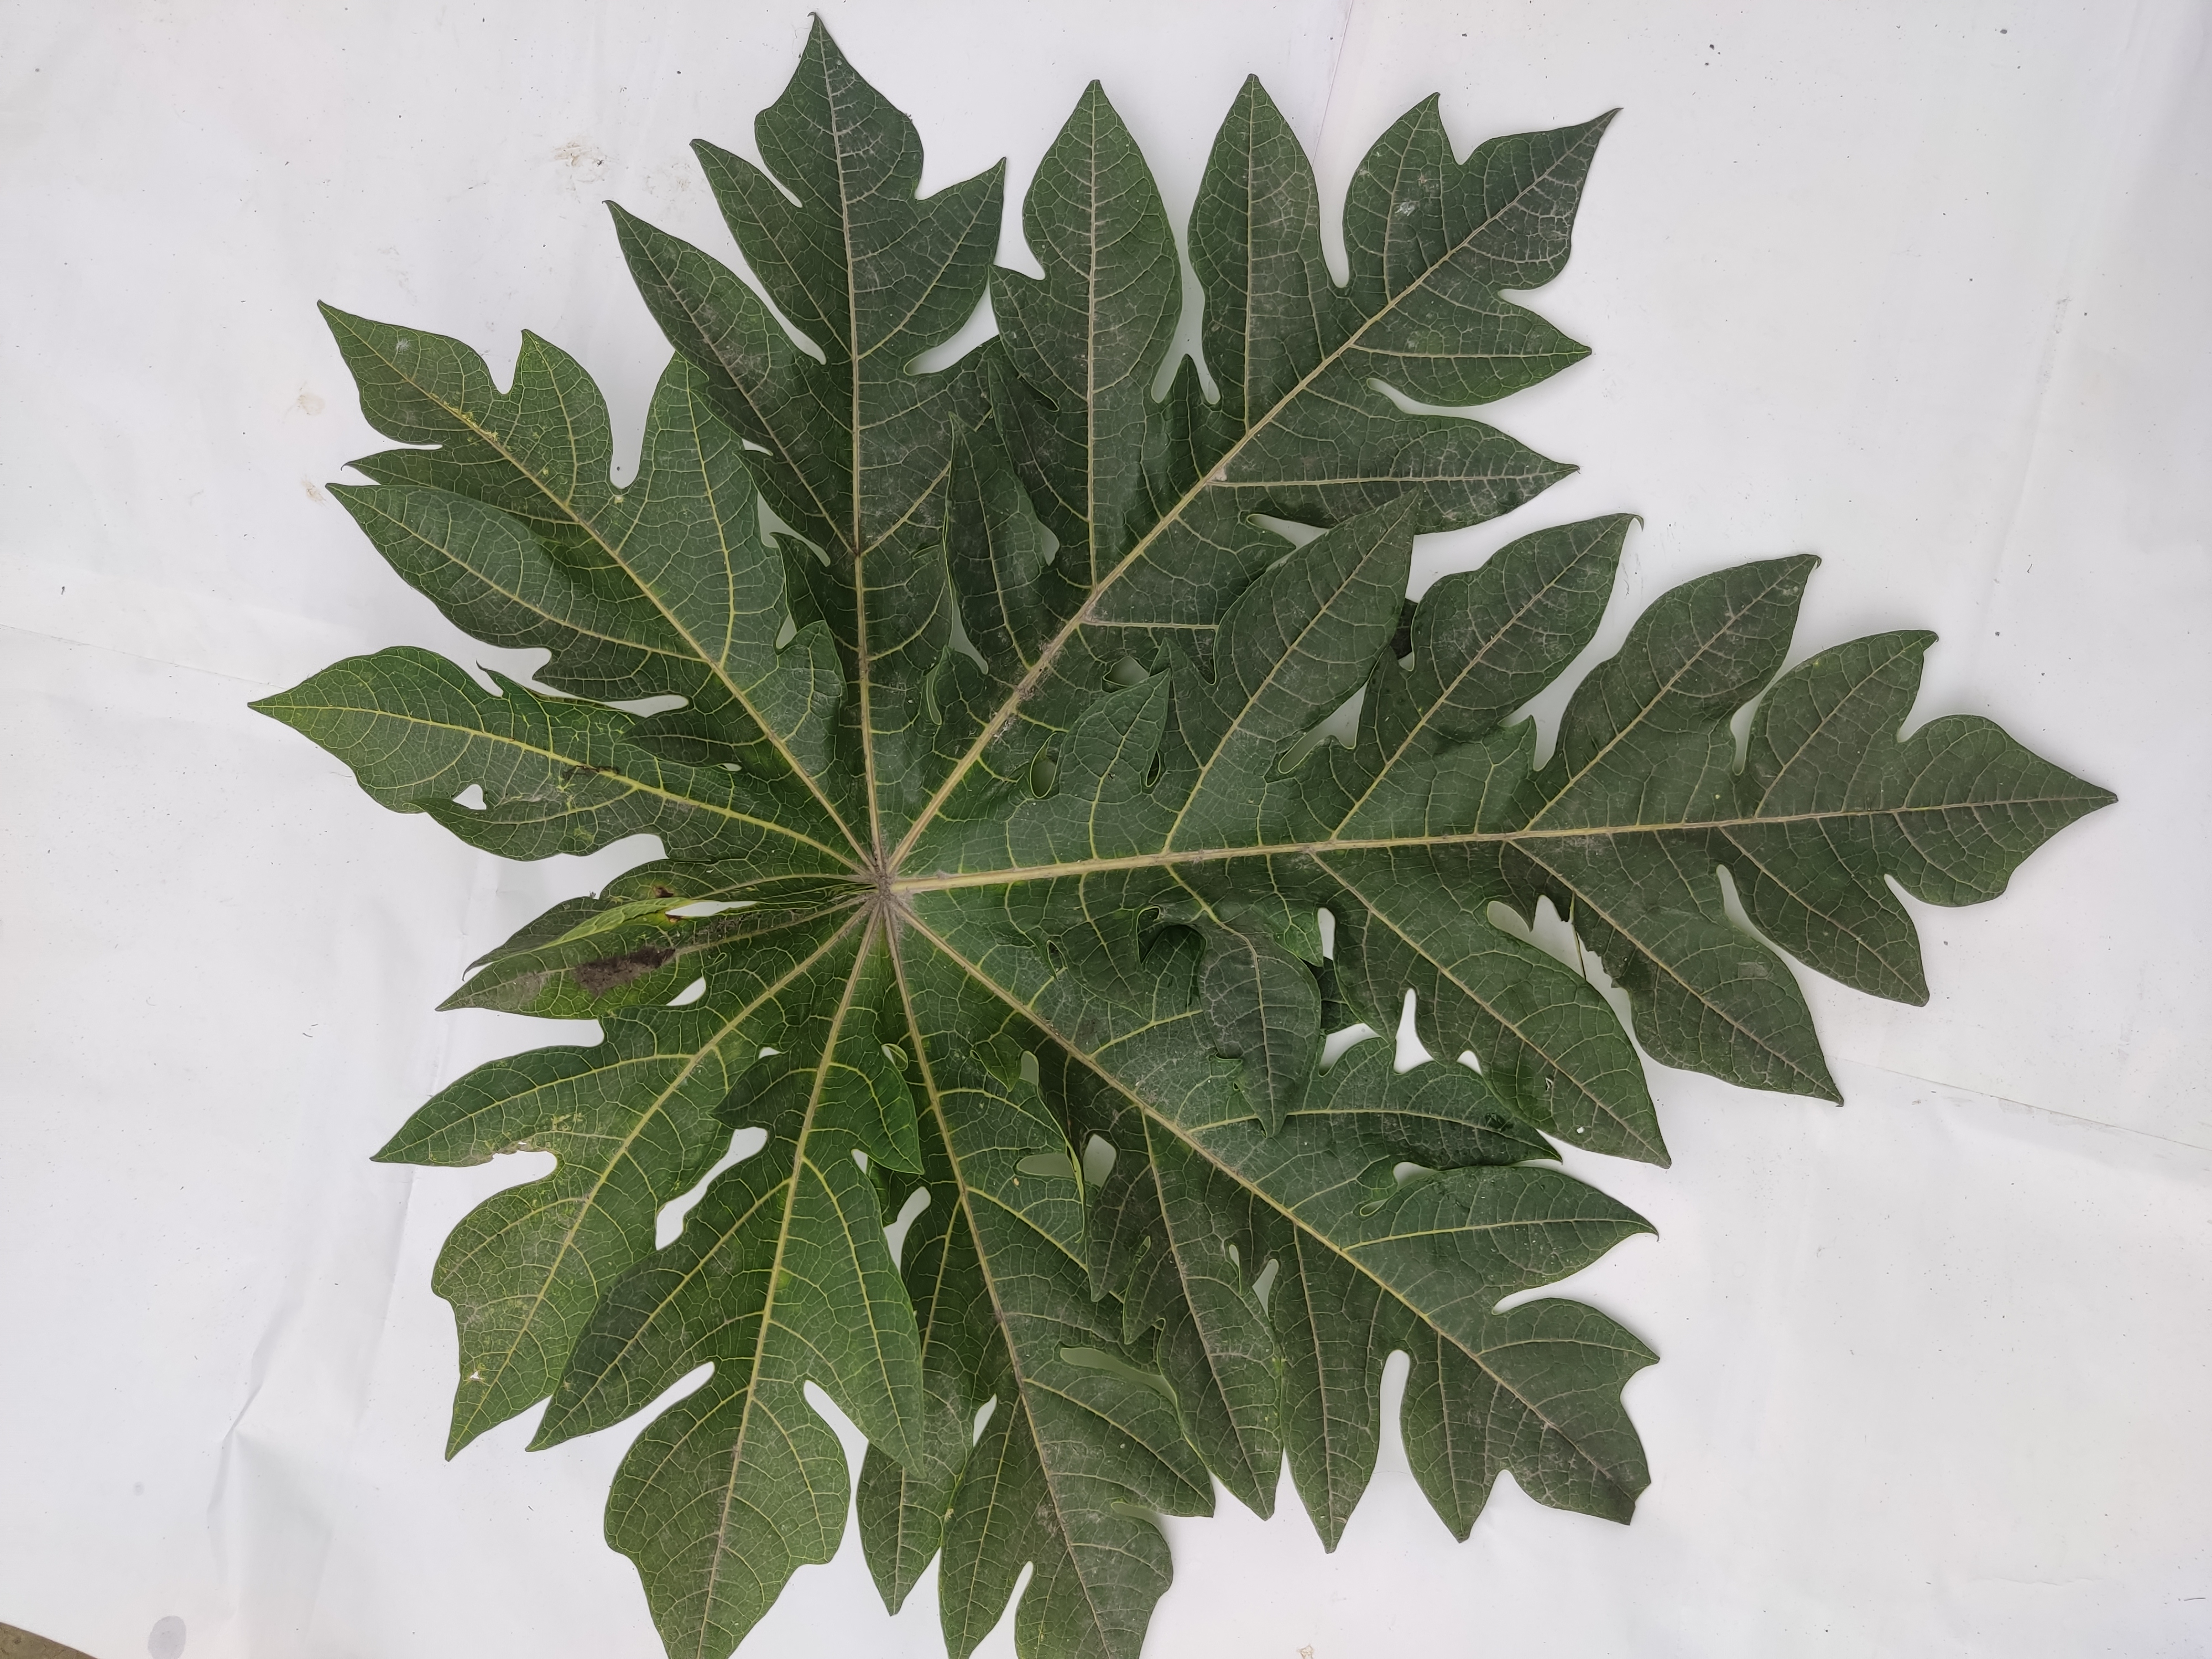
Label: Healthy Leaf